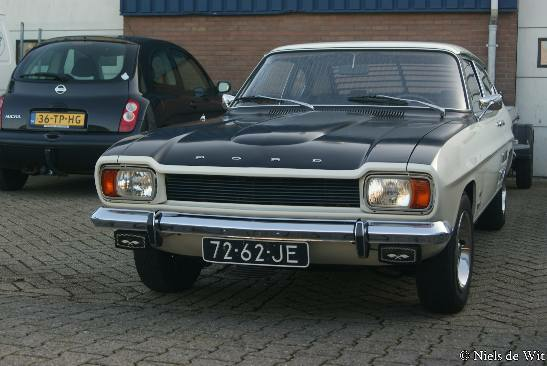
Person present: No